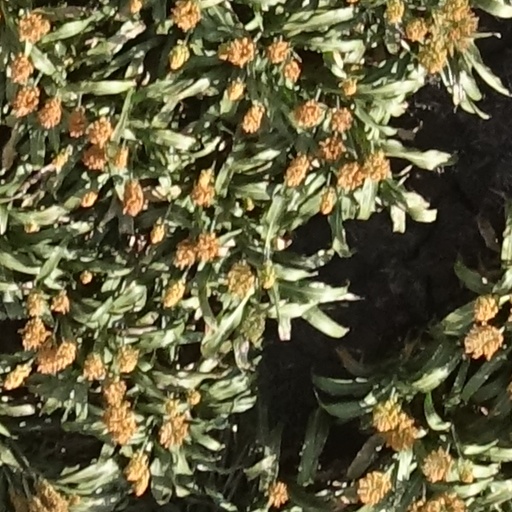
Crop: sorghum